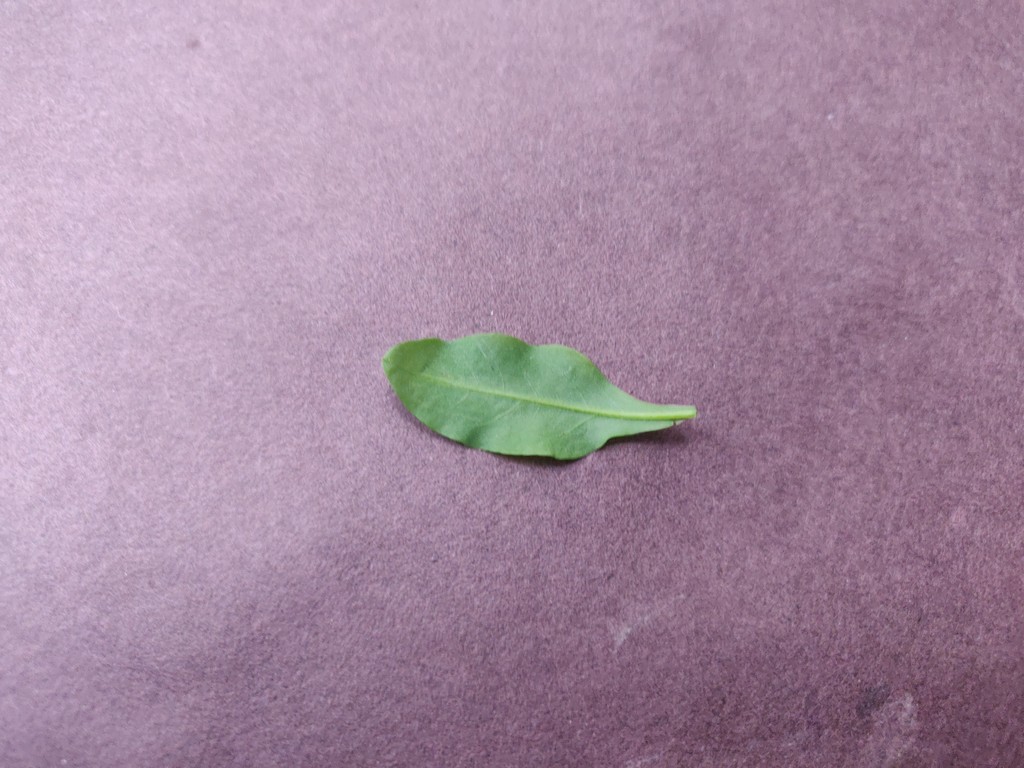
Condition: Healthy
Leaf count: single
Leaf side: back